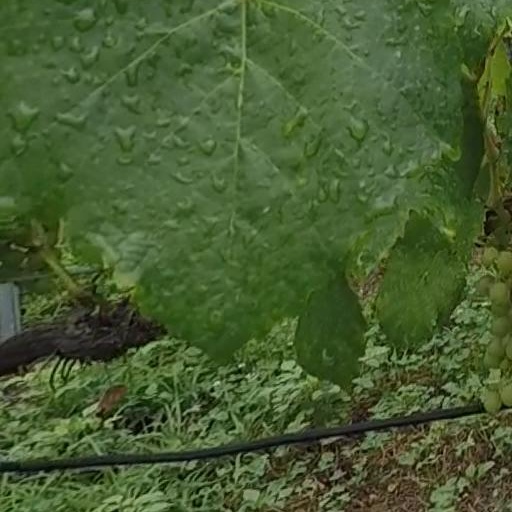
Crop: grape